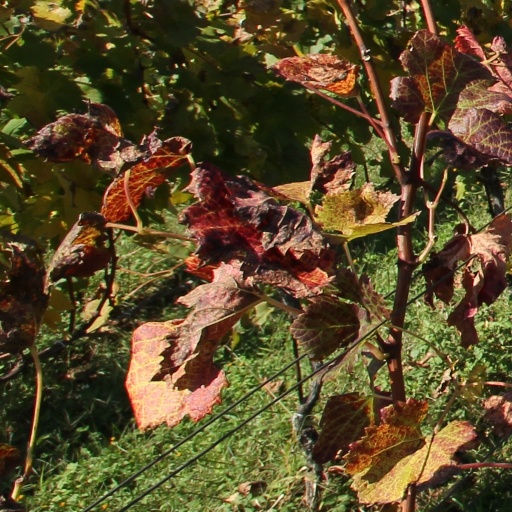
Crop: grape